Puntland

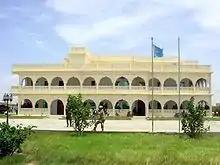
Presidential residence in Bosaso

On 8 January 2014, former Prime Minister of Somalia Abdiweli Mohamed Ali was elected as the 5th President of Puntland overcoming Dr. Farole by a single electoral vote. Abdihakim Abdullahi Haji Omar was concurrently elected Puntland's vice president.